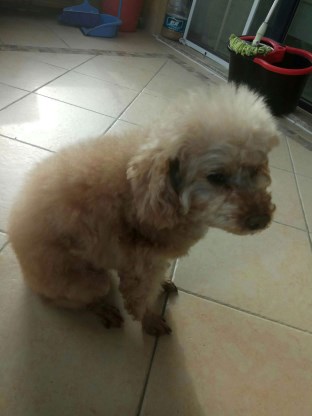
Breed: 7449-n000128-teddy